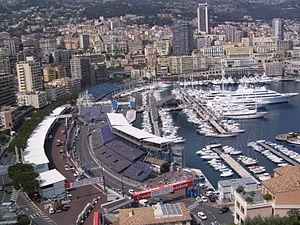
Le circuit de Monaco est un circuit automobile temporaire empruntant les rues de la ville de Monaco, dans les quartiers de La Condamine et Monte-Carlo. Il accueille chaque année le Grand Prix de Monaco et tous les deux ans le Grand Prix de Monaco Historique.